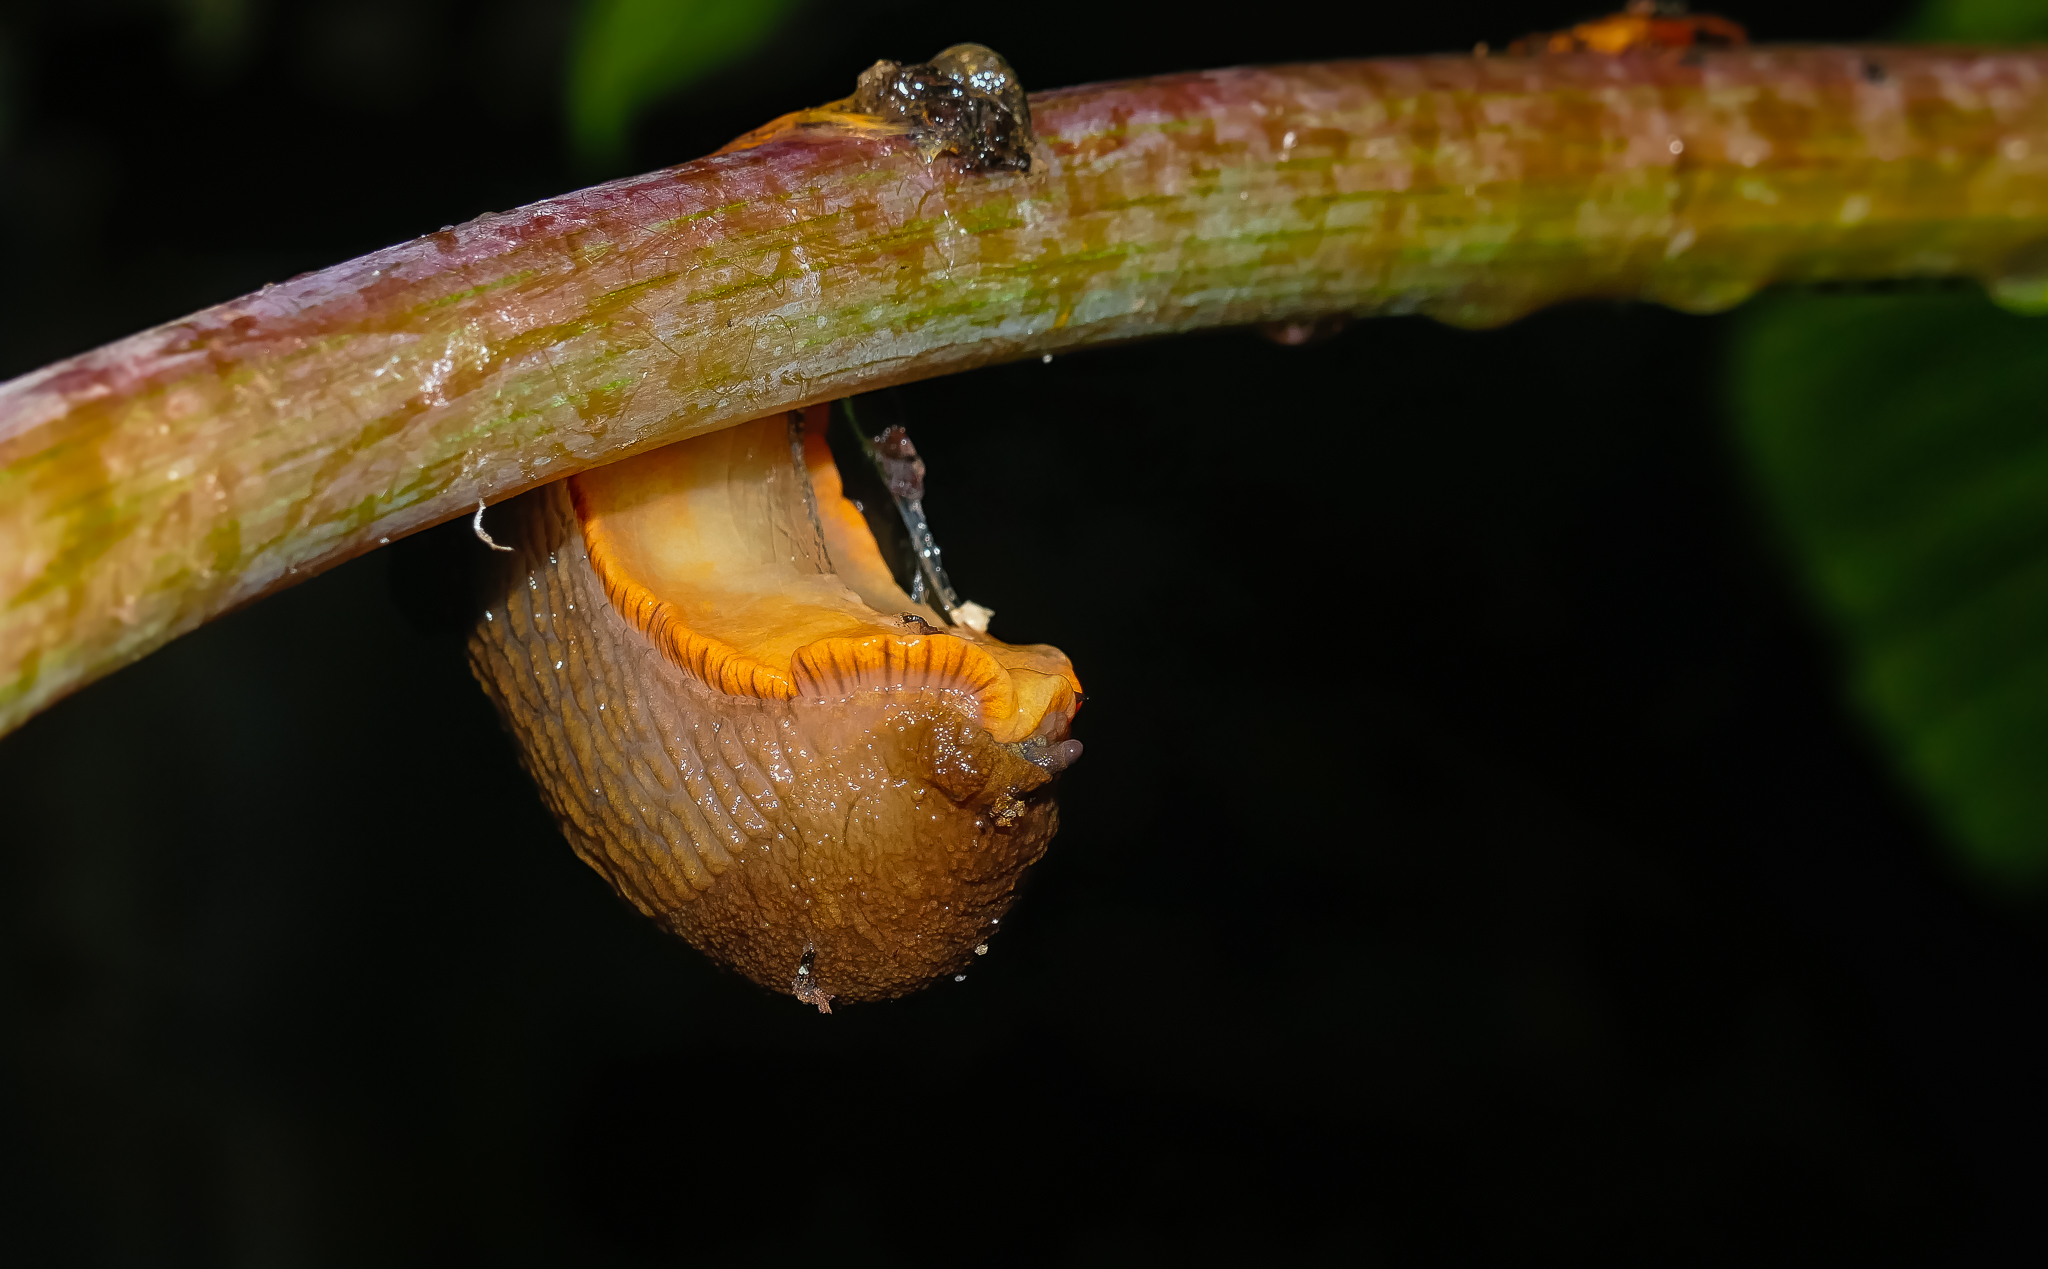
nature, branch, plant, photography, leaf, flower, produce, insect, macro, flora, fauna, close up, animals, naturaleza, lumixfz1000, fz1000, slug, ggl1, xovesphoto, animales, panasoniclumixfz1000, babosa, macro photography, plant stem